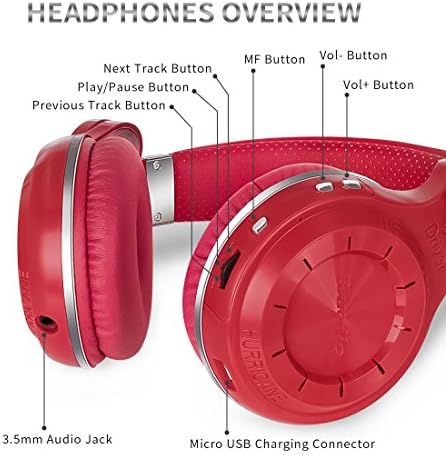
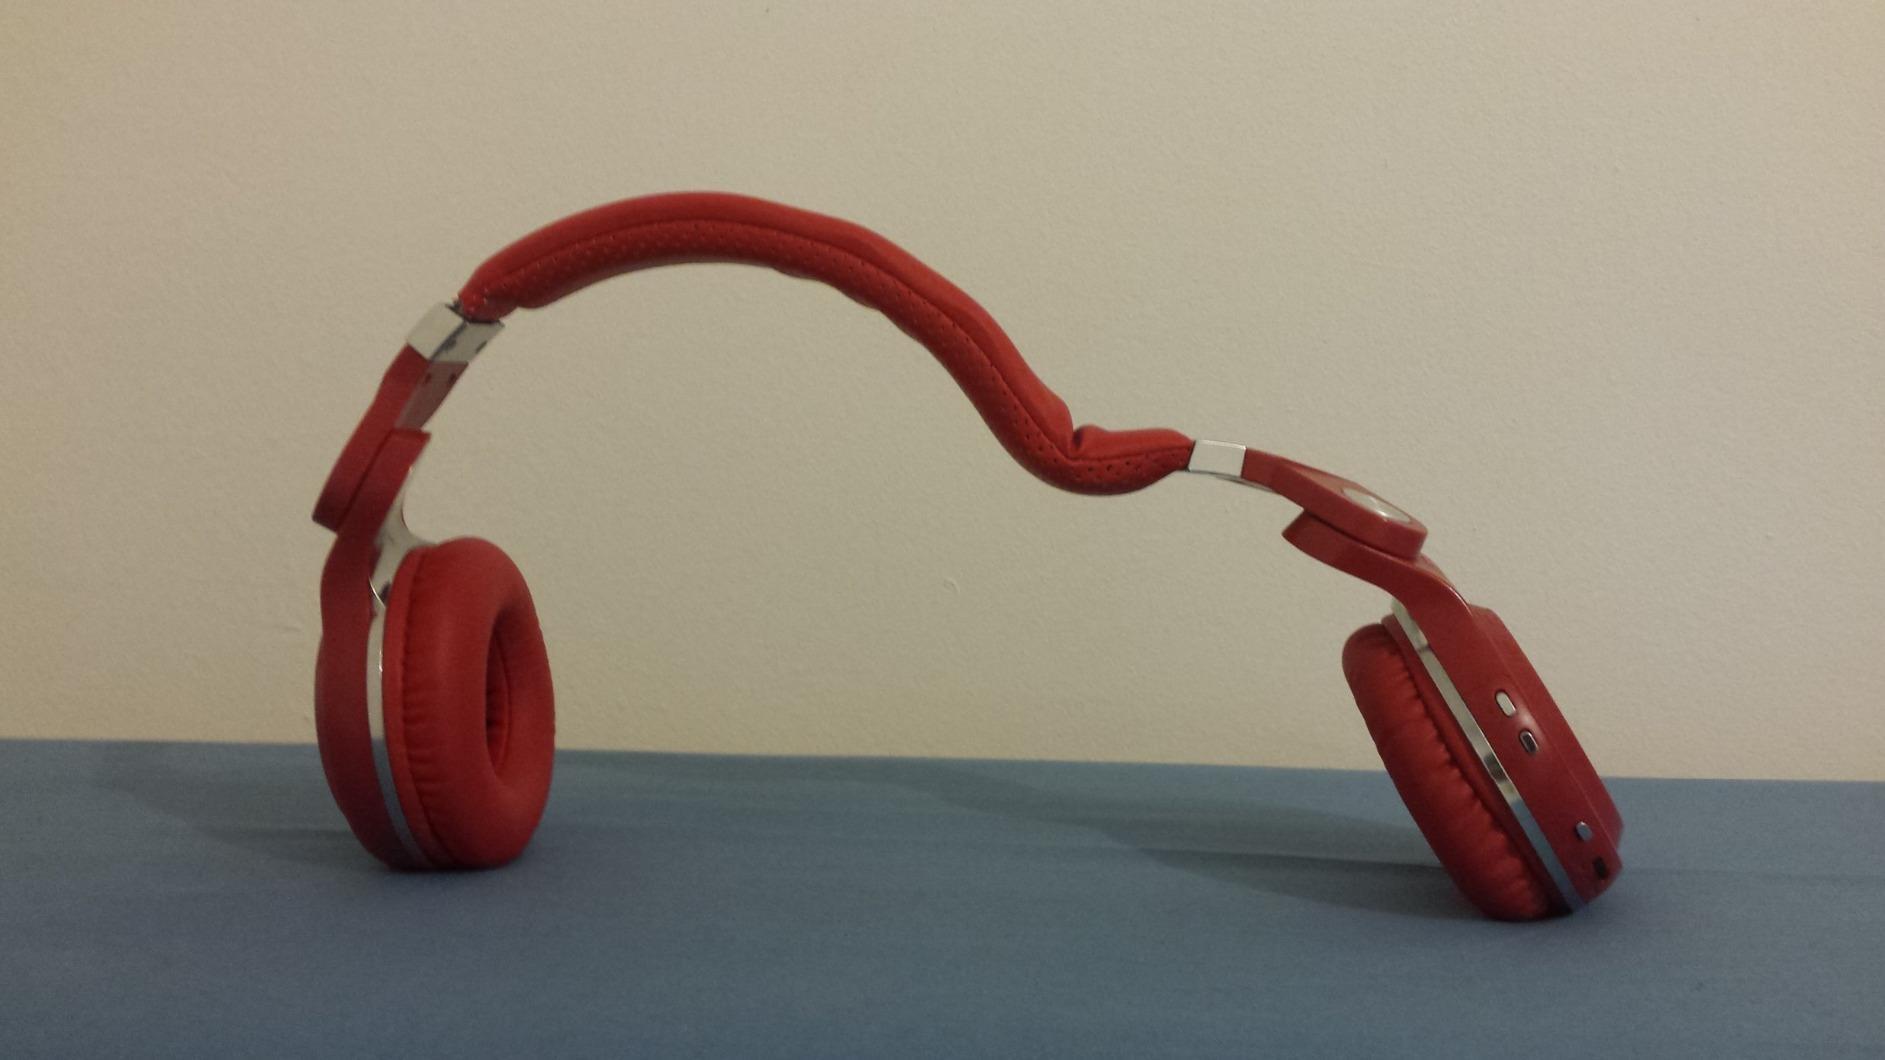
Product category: headphones
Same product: yes